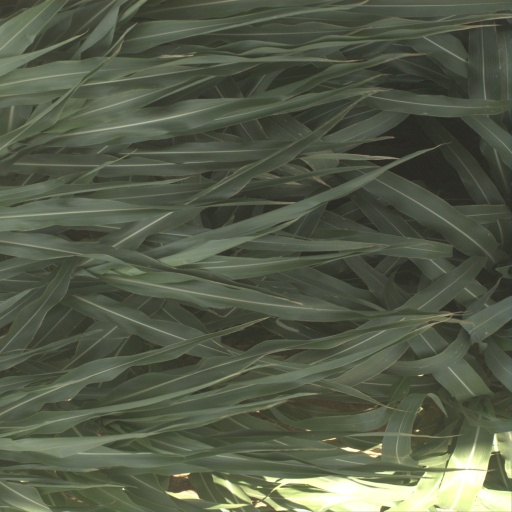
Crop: sorghum